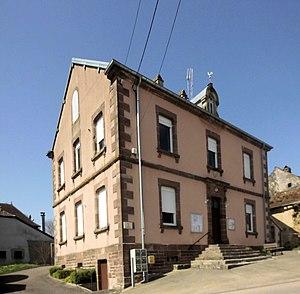
La mairie de Betoncourt-Saint-Pancras